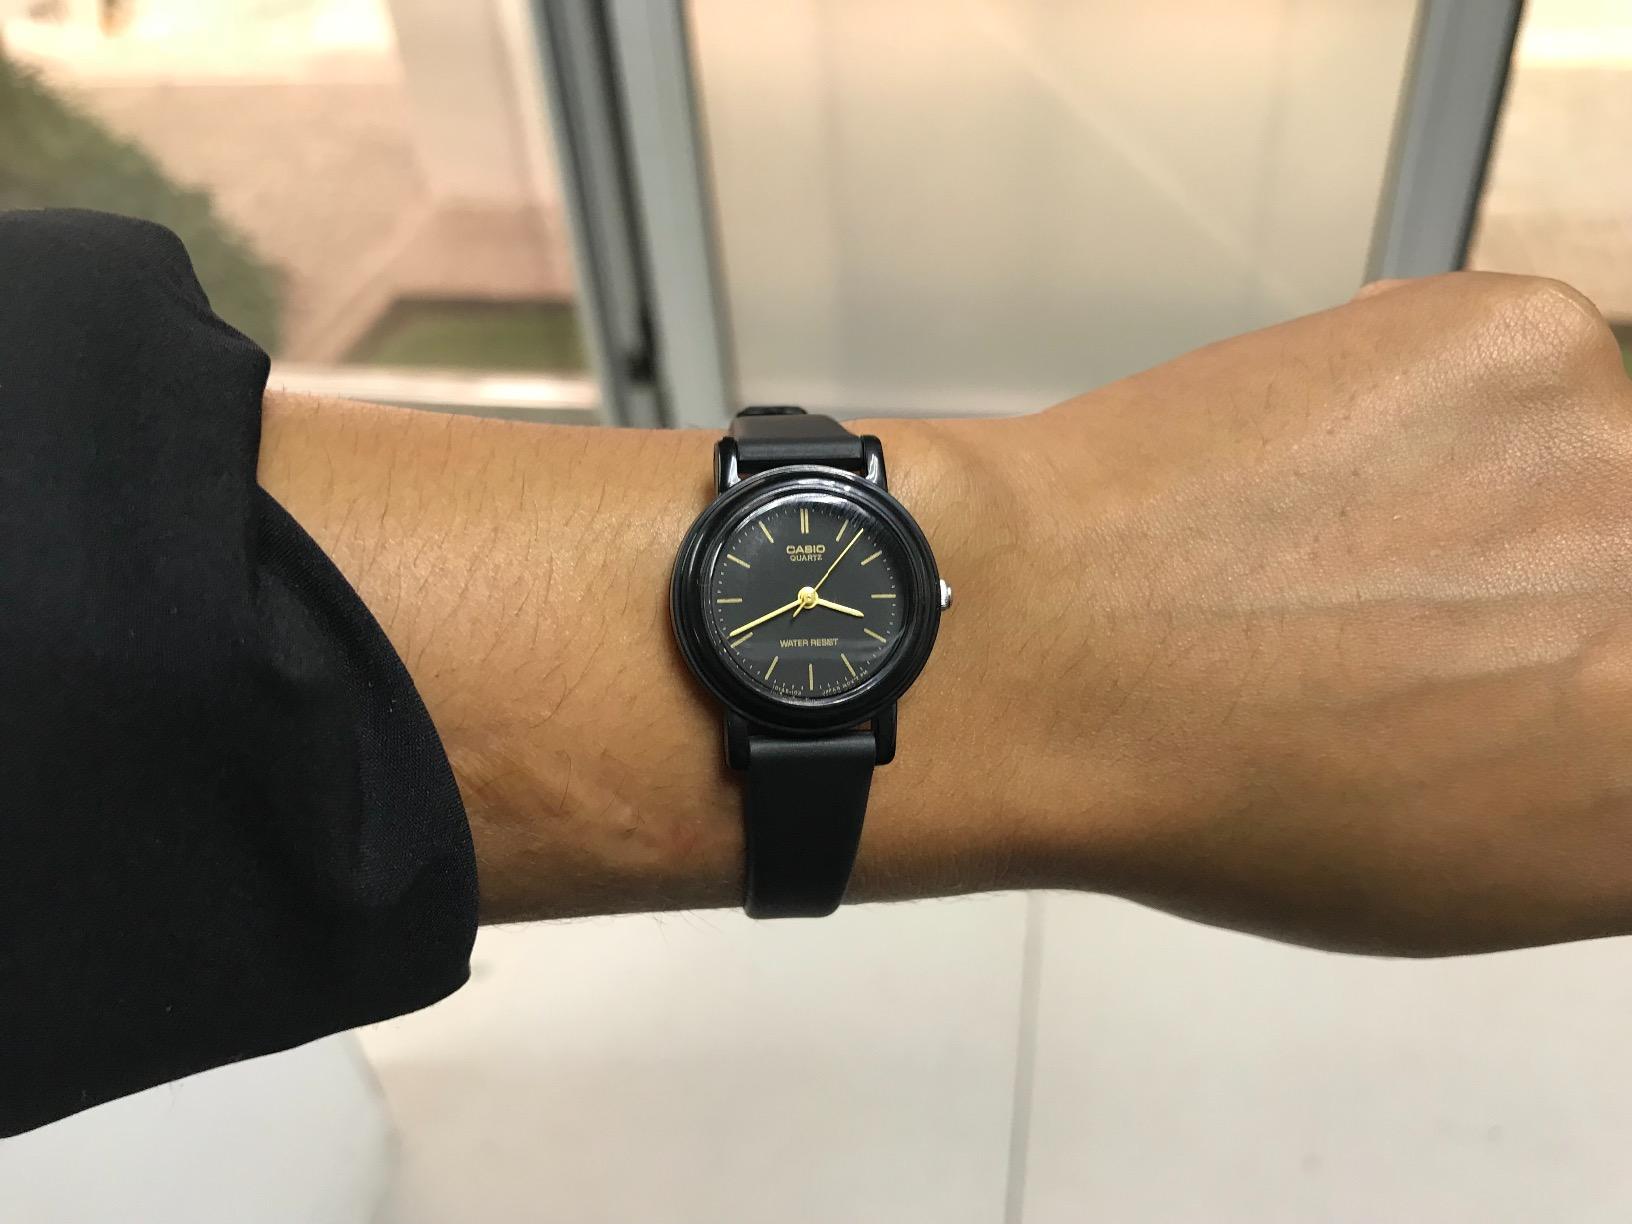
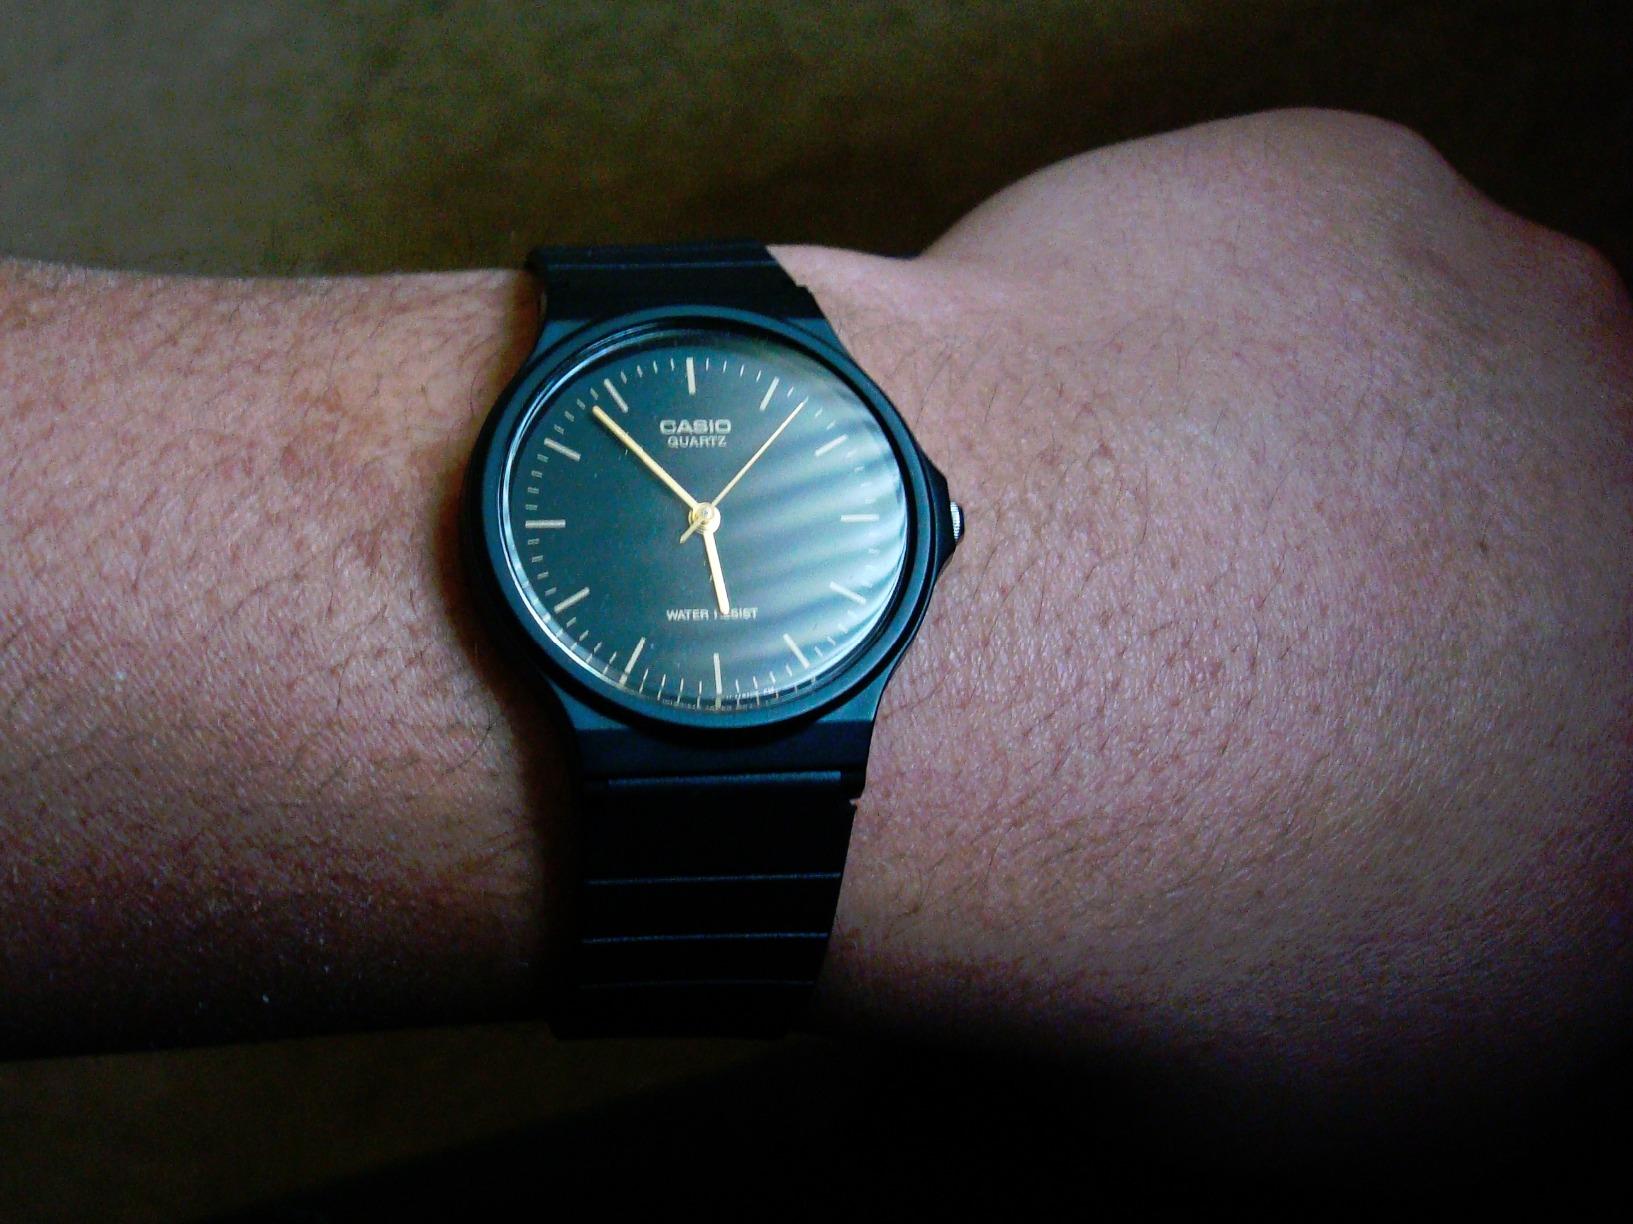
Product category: accessories_watch
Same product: no